Øbjerggaard

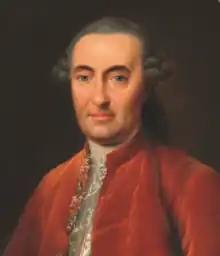
Niels Ryberg, detail from painting by Peter Brünniche.

In 1769, it was decided to sell Vordingborg Cavalry District. In 1774, Vordingborg Cavalry District was divided into 12 estates and sold at public auction. The auction took place at Vordingvorg Castle on 27 September. Øbjerggaard was sold to Ditlev Staal, owner of Klintholm Manor on Møn. Estate No. 4, with an area of 283 , was given the name Øbjerggaard. No main building was located on the land but it comprised Køng Church. The auction took place at Vordingvorg Castle on 27 September. Øbjerggaard was sold to Ditlev Staal, owner of Klintholm Manor on Møn. On 31 December 1778, it became clear that Staal had acted as a straw man on behalf of the prominent Copenhagen-based businessman Niels Ryberg. Ryberg had already taken over the management of the estate at that time. His intention was to turn it into a centre for textile production.